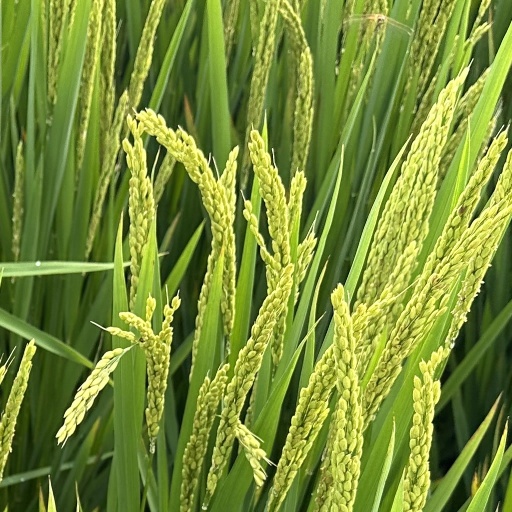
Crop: rice